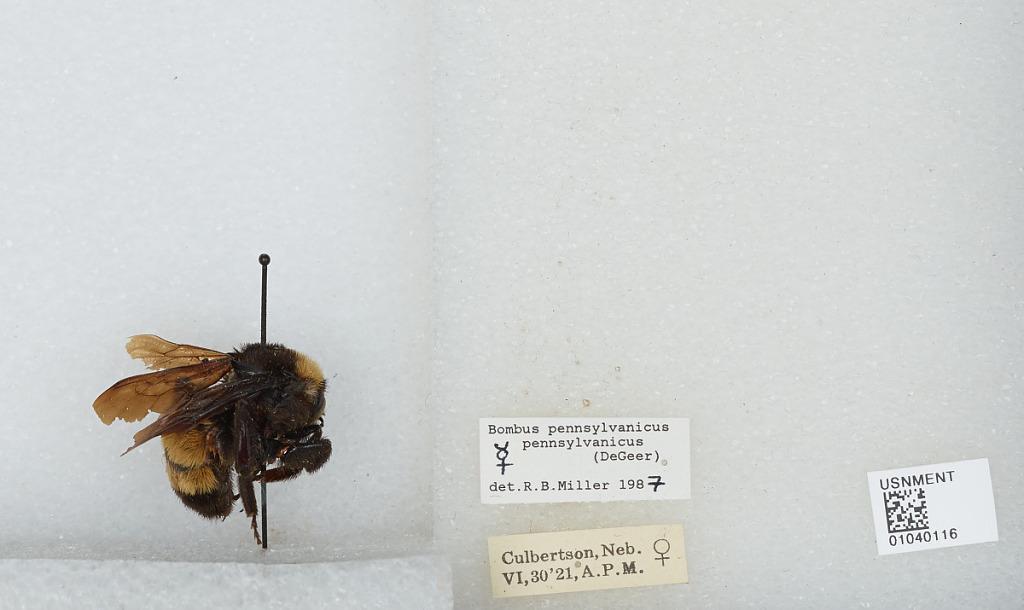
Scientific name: Bombus (Fervidobombus) pensylvanicus pensylvanicus (De Geer)
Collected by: A. M.
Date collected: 1921-6-30
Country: United States
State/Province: Nebraska
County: Hitchcock
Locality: Culbertson
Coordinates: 40.2303, -100.836